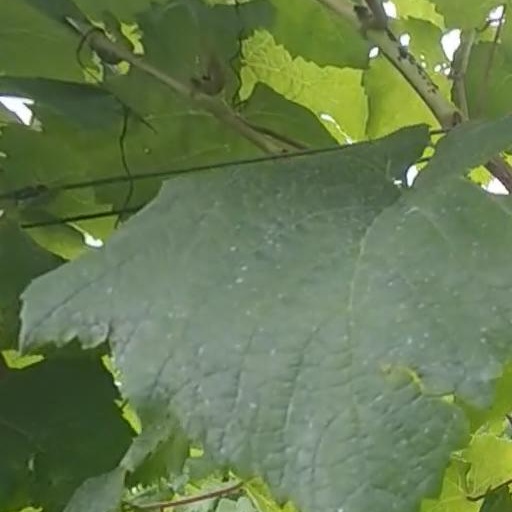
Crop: grape